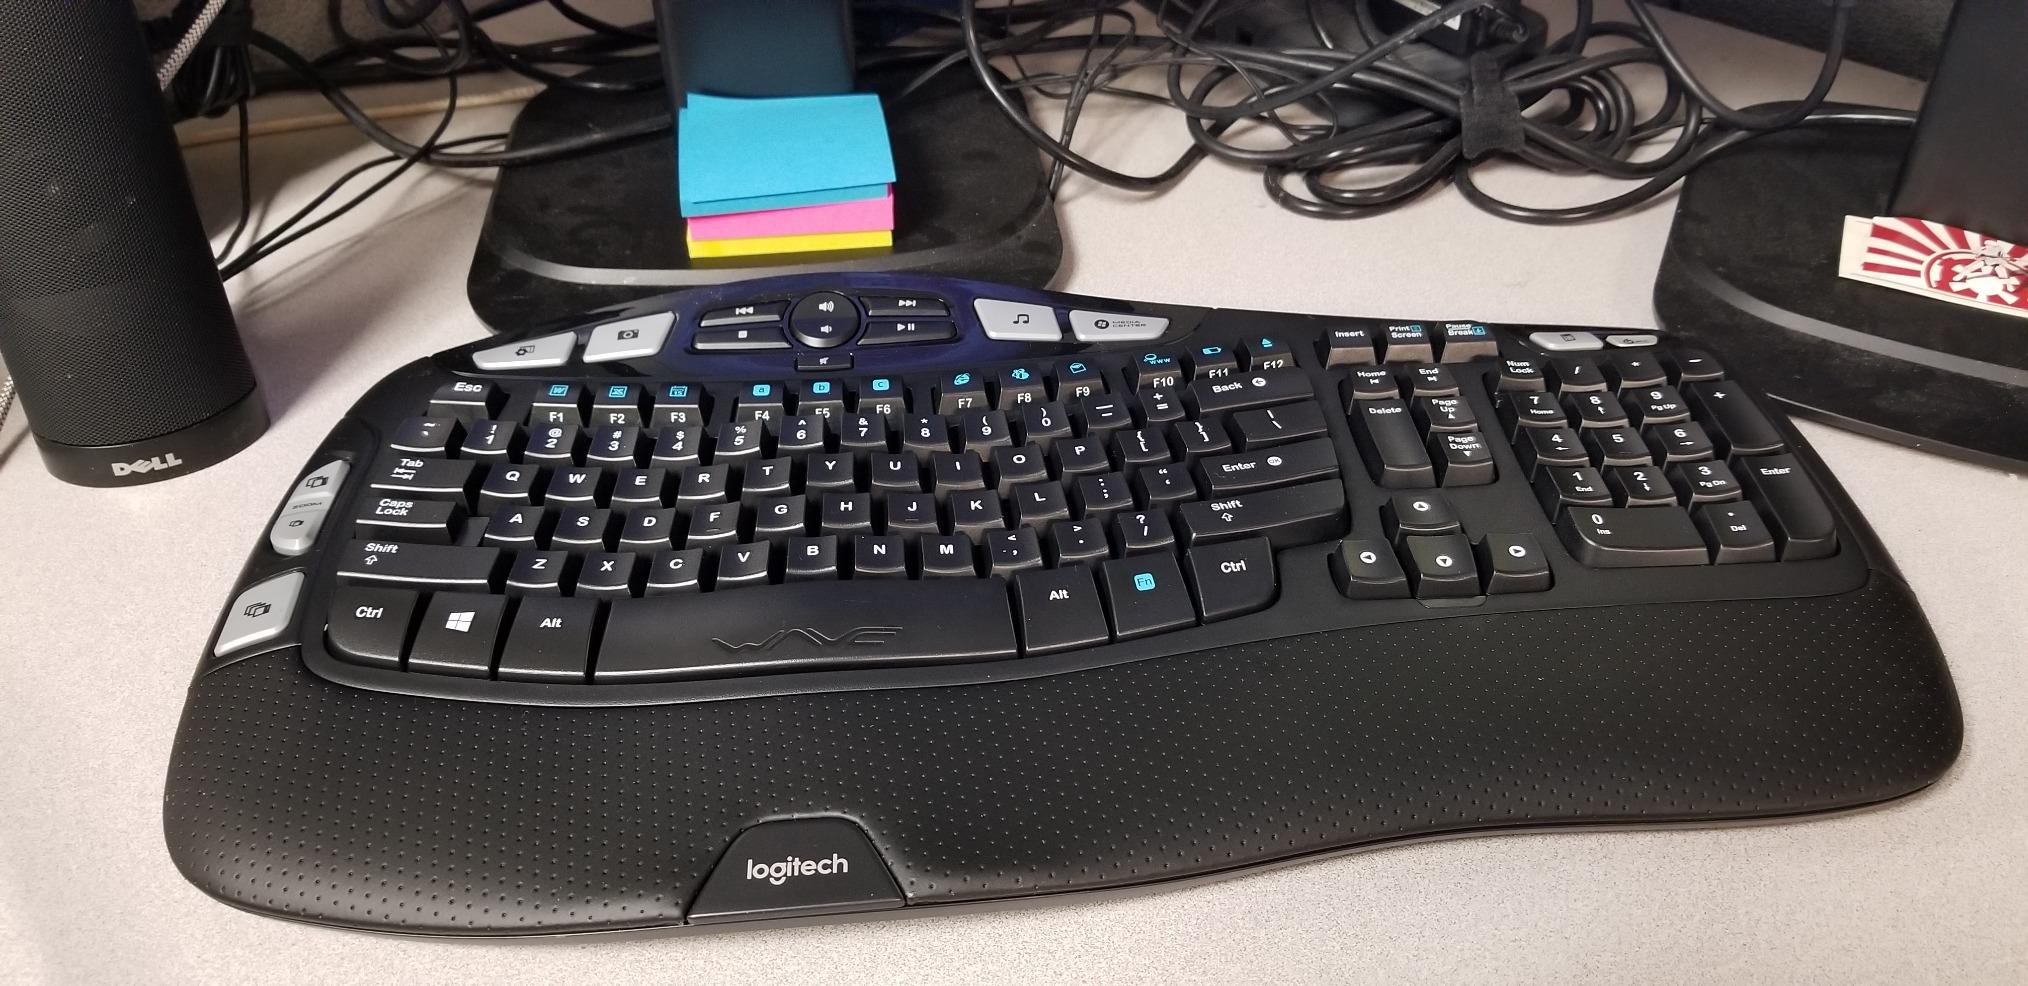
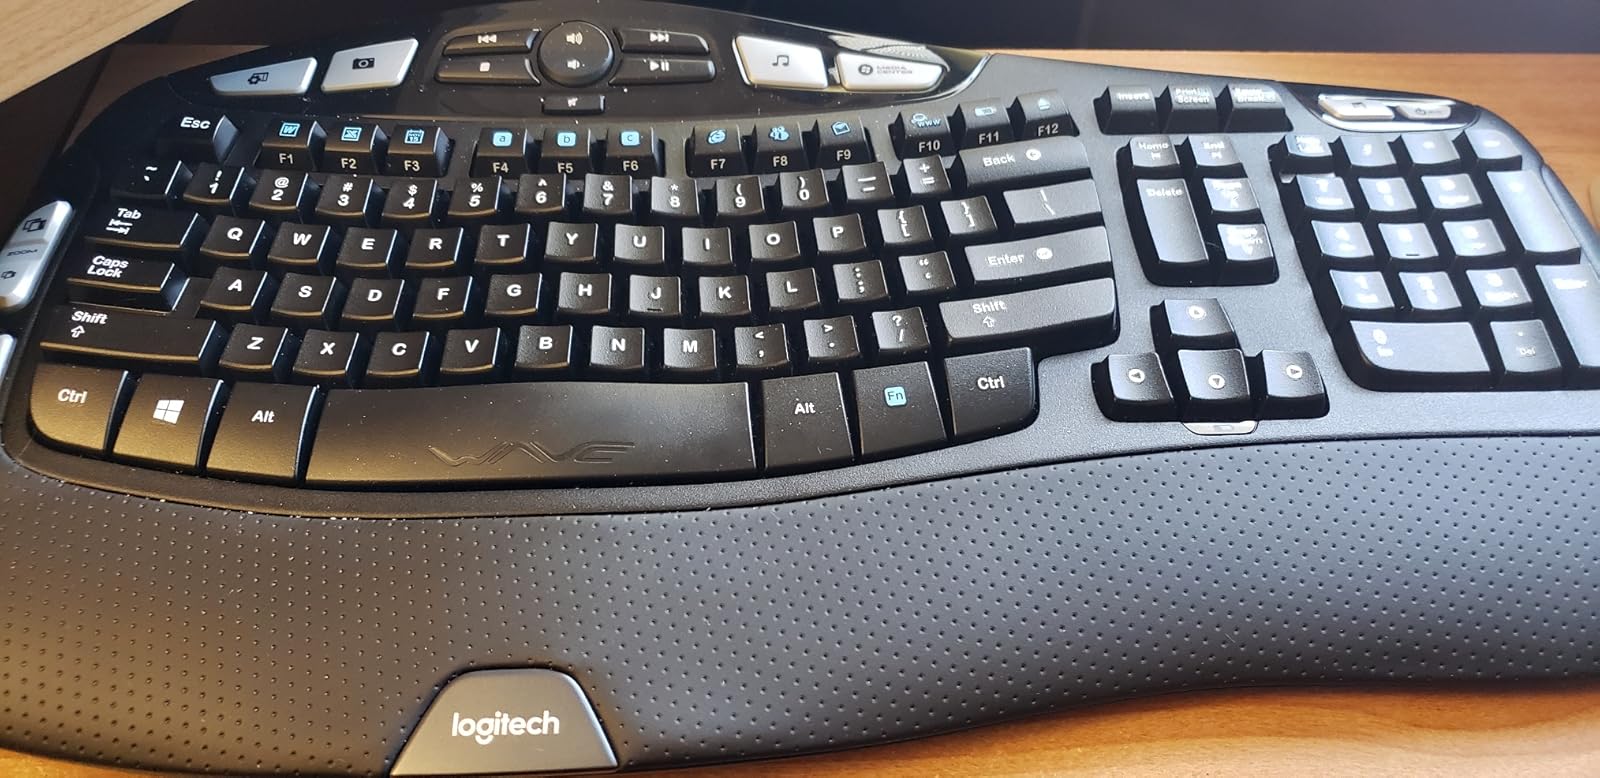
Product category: keyboard
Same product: yes